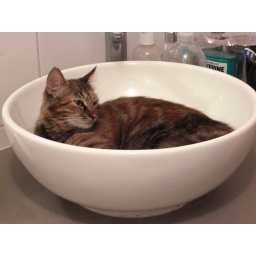
monkey in the sink